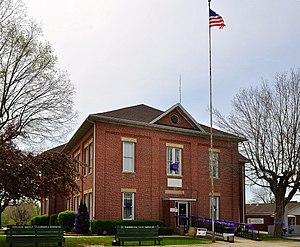
Le comté de Bollinger, en anglais : Bollinger County, est un comté du Missouri aux États-Unis. Le siège du comté se situe à Marble Hill. Le comté date de 1851 et il fut nommé en hommage à George Frederick Bollinger. Au recensement de 2000, la population était constituée de 12 029 individus.